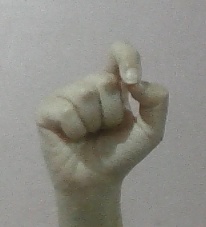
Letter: fa